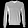
Label: Pullover